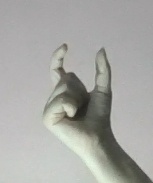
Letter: nun